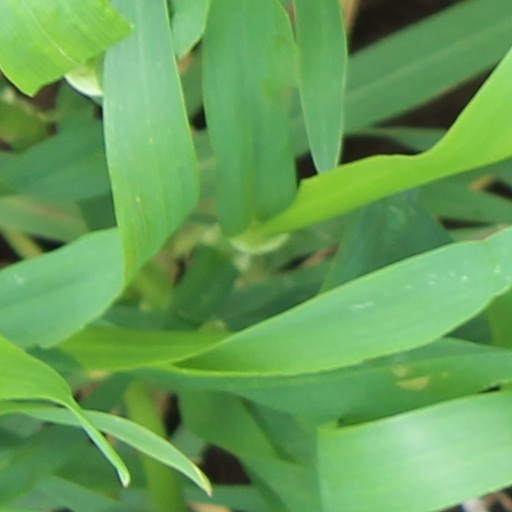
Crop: wheat